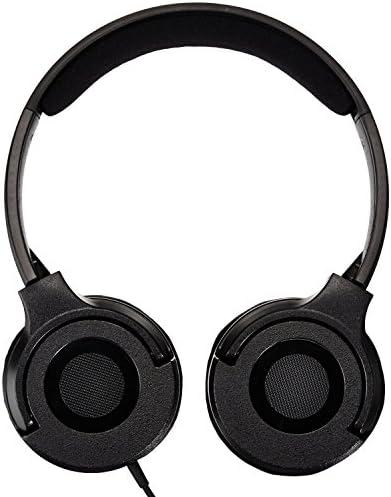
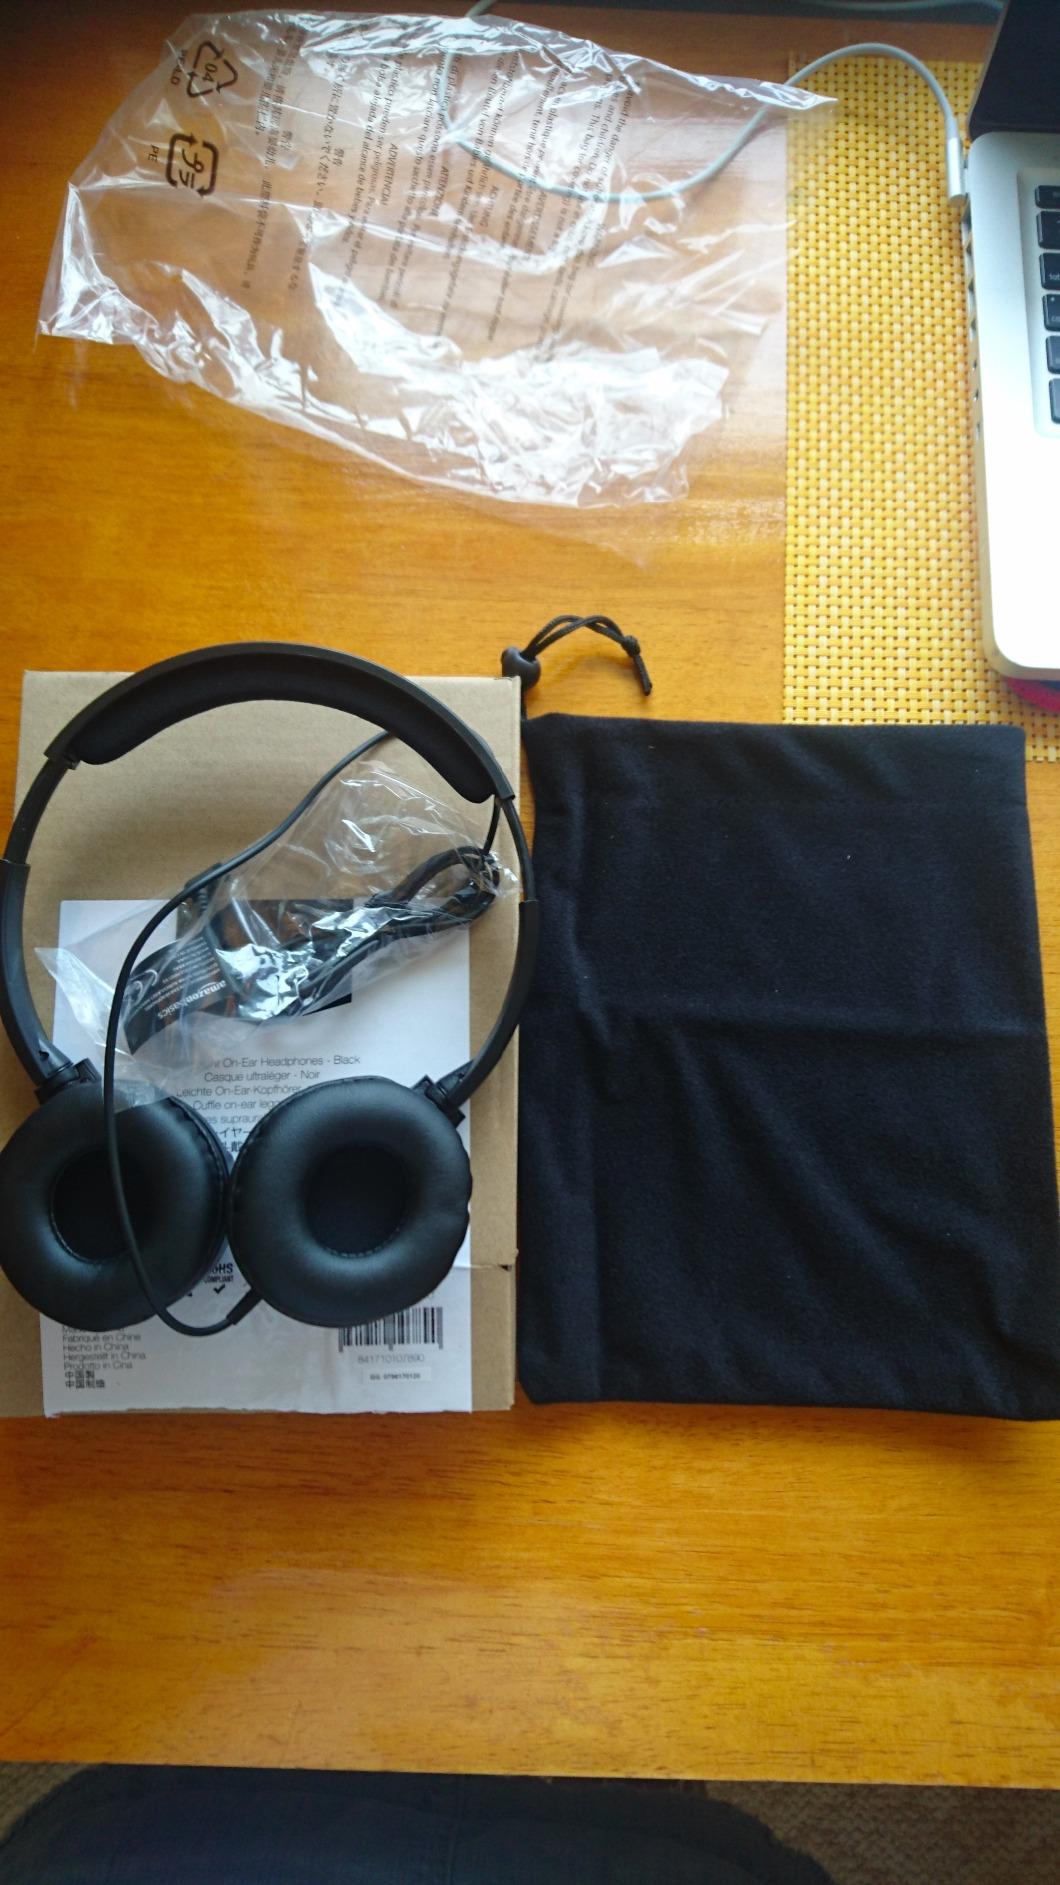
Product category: headphones
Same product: yes